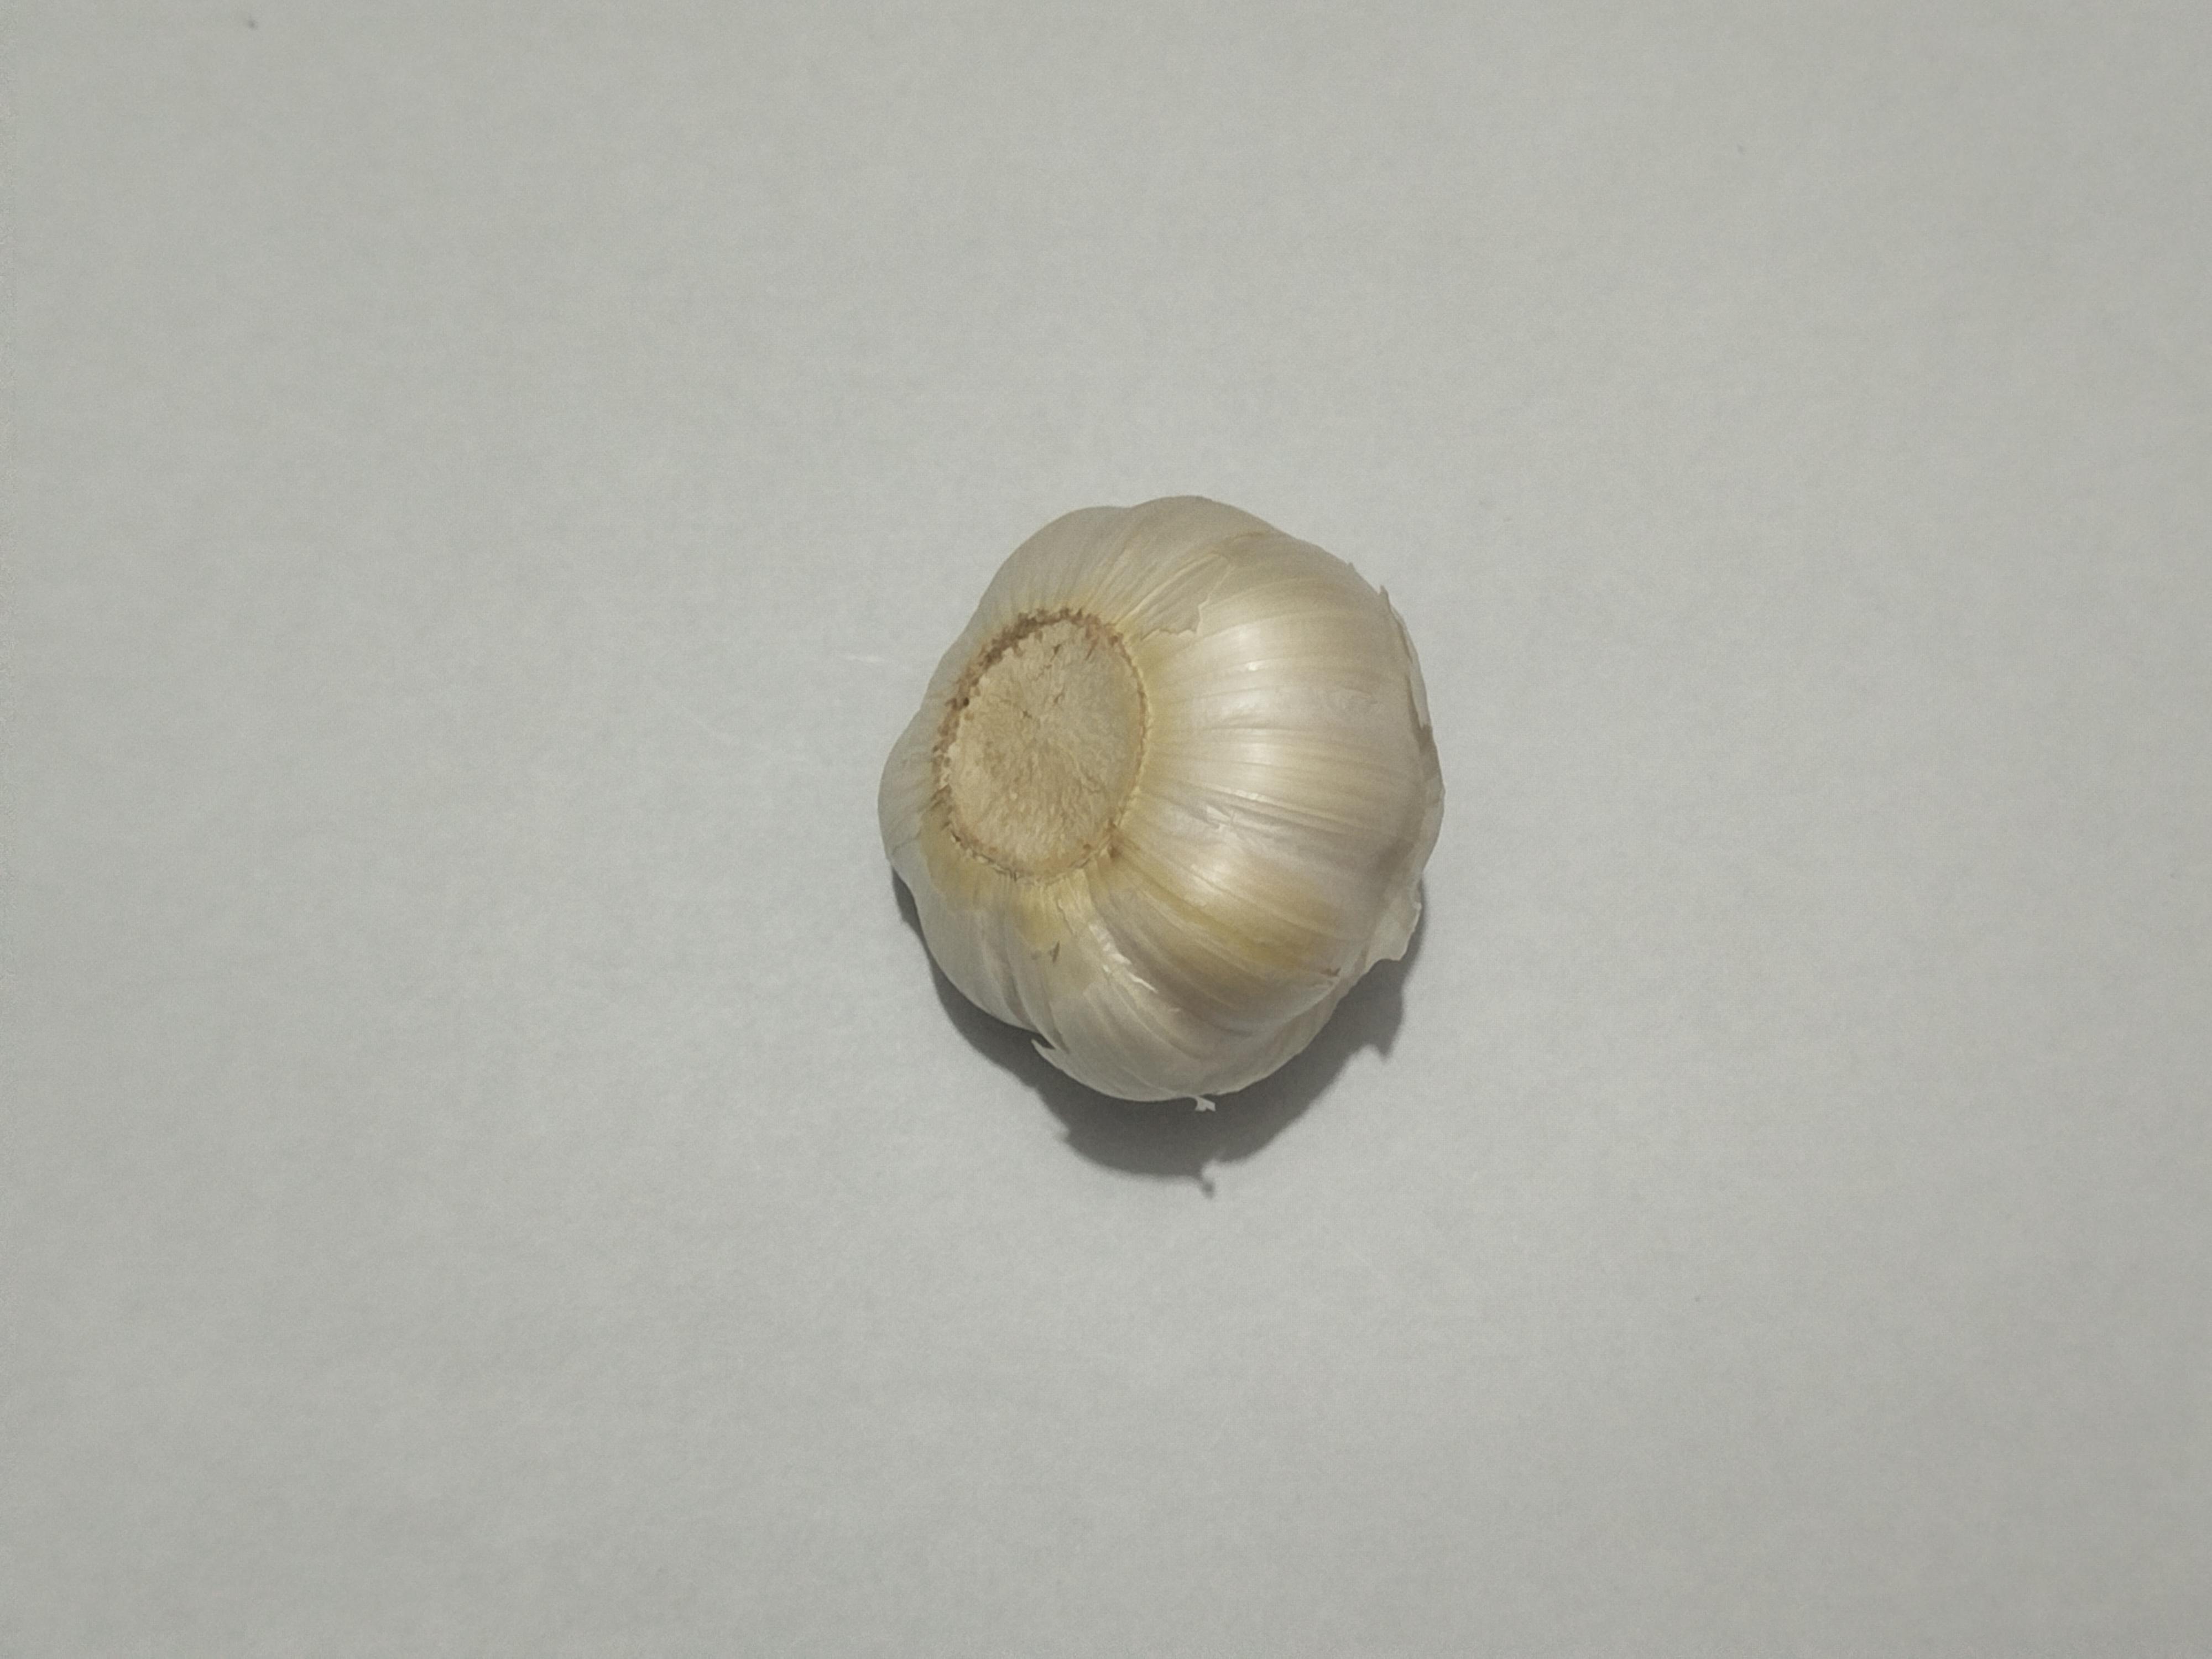
Label: Garlic